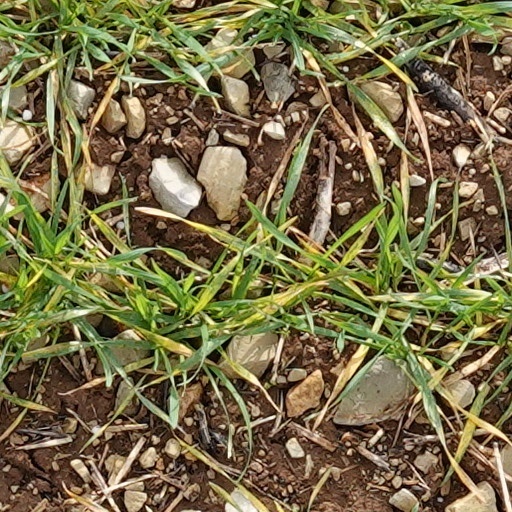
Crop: wheat